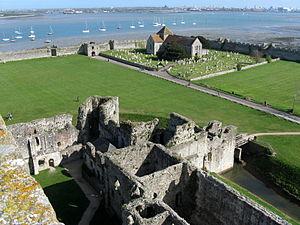
Cette liste des musées du Hampshire, Angleterre contient des musées qui sont définis dans ce contexte comme des institutions qui recueillent et soignent des objets d'intérêt culturel, artistique, scientifique ou historique. leurs collections ou expositions connexes disponibles pour la consultation publique. Sont également inclus les galeries d'art à but non lucratif et les galeries d'art universitaires. Les musées virtuels ne sont pas inclus.